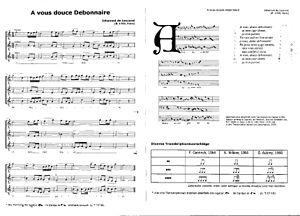
Jehan de Lescurel ou Jehannot de Lescurel ou de l'Escurel est un poète et compositeur parisien. En l'état actuel des connaissances, il semblerait qu'il ait vécu à la fin du XIIIᵉ siècle, jusqu'au début du XIVᵉ.